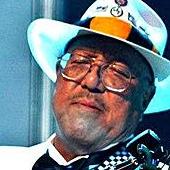
Age: 58